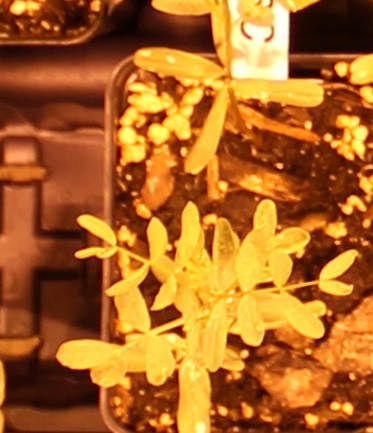
Label: Lentil